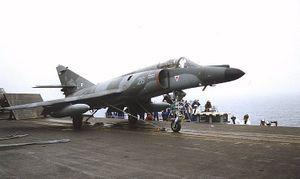
Super Etendard paré au catapultage sur le porte-avions Clémenceau (16 juillet 1997)
Le Clemenceau, souvent surnommé familièrement « Clem » dans la marine, fut le 6ᵉ porte-avions entré en service dans la Marine française mais seulement le 2ᵉ construit en France et le 1ᵉʳ conçu dès l'origine comme tel.